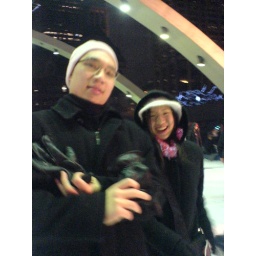
Jonny attempting to look hot in my pink hat